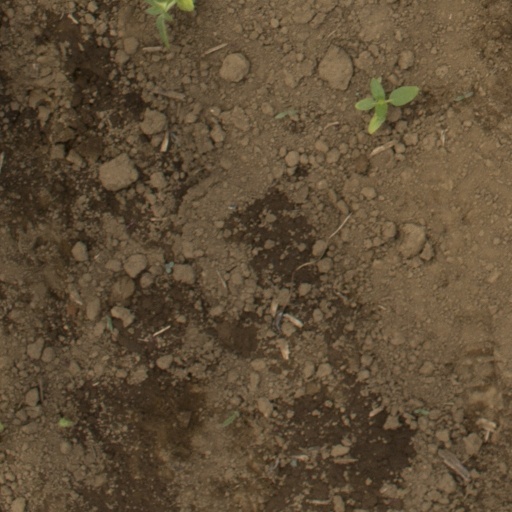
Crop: Jerusalem artichoke